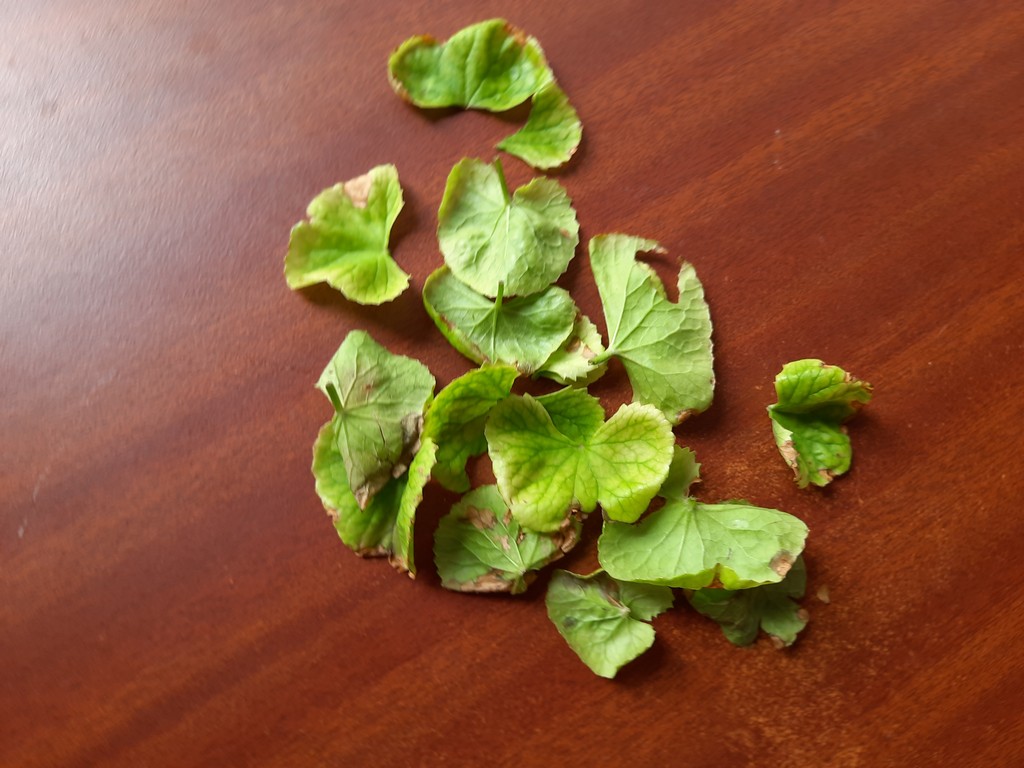
Label: Unhealthy